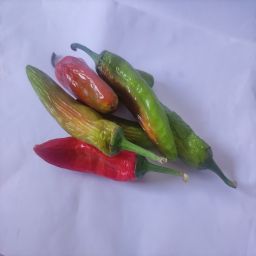
Crop: New Mexico Green Chile
Quality: Old